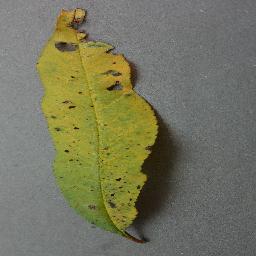
Label: Peach___Bacterial_spot